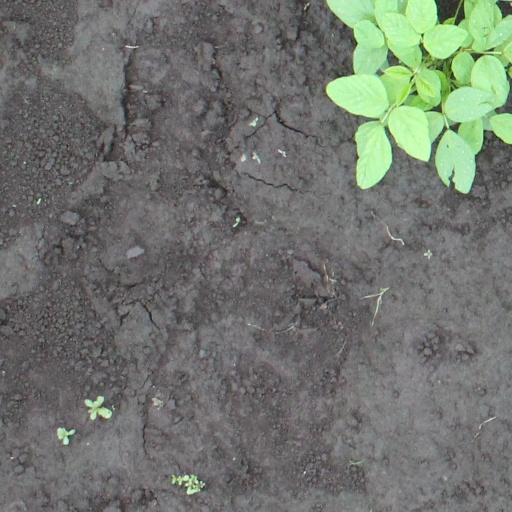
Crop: soybean